Mass media in the United States

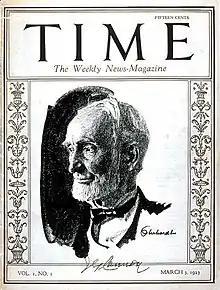
The first issue of "Time" (March 3, 1923), featuring Speaker Joseph G. Cannon.

Thanks to the huge size of the English-speaking North American media market, the United States has a large magazine industry with hundreds of magazines serving almost every interest, as can be determined by glancing at any newsstand in any large American city. Most magazines are owned by one of the large media conglomerates or by one of their smaller regional brethren. The American Society of Magazine Editors sponsors the annual National Magazine Awards recognizing excellence.